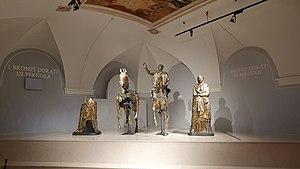
Les Marches sont une région d'Italie centrale dont le siège se situe dans la Ville portuaire d'Ancône, et qui compte 1,528 210 millions d'habitants sur 9 401,38 km² au 30 avril 2018.